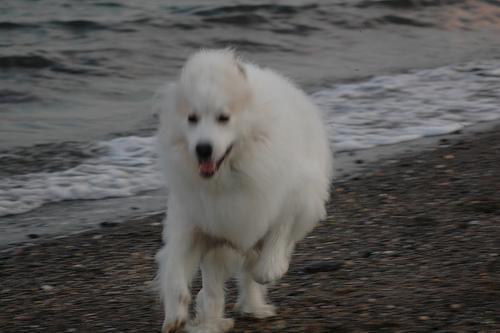
great pyrenees